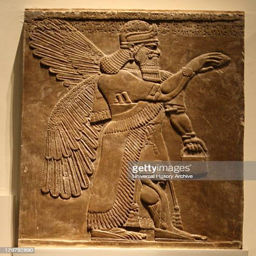
gateways relief of protective spirit circa bc from the ancient city